Barry Humphries

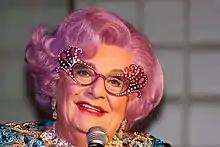
Humphries as Dame Edna, 2012

Humphries was probably best known for his persona Dame Edna Everage. Originally conceived in 1956, Edna evolved from a satire of Australian suburbia to become, in the words of journalist Caroline Overington: